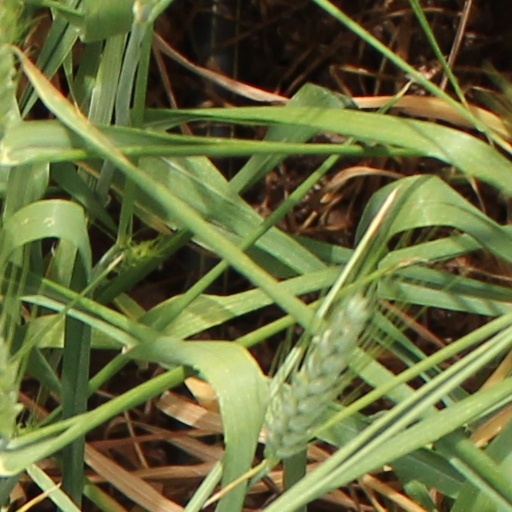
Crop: wheat